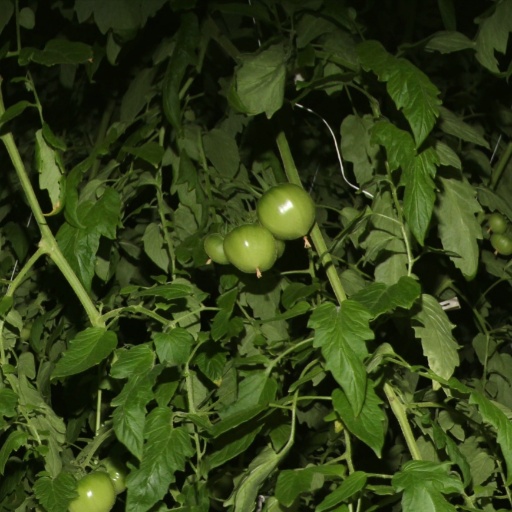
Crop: tomato